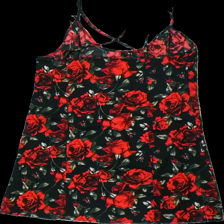
View: back
Type: Dress
Category: Ladies
Brand: Gina Tricot
Colors: Red, Black, Green
Material: 100% polyester
Cut: Regular
Size: 36
Season: Summer
Damage: sakans knappar
Damage location: bottom center
Price range: <50
Recommended usage: Export
Description: sommarklänning med röda rosor